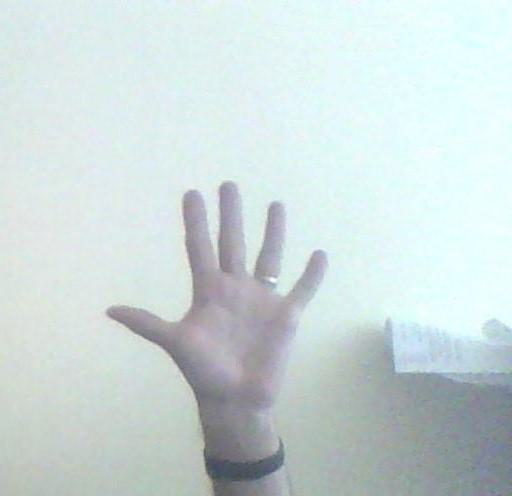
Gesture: palm